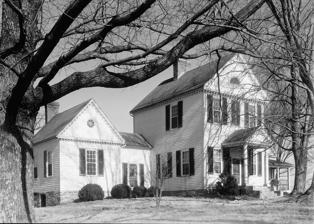
Building: Carrsbrook
Country: United States of America
Year built: 1785
Historic house in Virginia, United States United States historic place Carrsbrook U.S. National Register of Historic Places Virginia Landmarks Register Carrsbrook, South Fork River vicinity, Charlottesville vicinity (Albemarle County, Virginia).jpg Show map of Virginia Show map of the United States Location VA 1424, near Charlottesville, Virginia Coordinates 38°5′36″N 78°27′19″W / 38.09333°N 78.45528°W / 38.09333; -78.45528 Area 4 acres (1.6 ha) Built c. 1785 ( 1785 ) Architectural style Colonial, Palladian NRHP reference No. 82004532 VLR No. 002-0011 Significant dates Added to NRHP July 8, 1982 Designated VLR July 21, 1981 Carrsbrook is a historic home and farm complex located near Charlottesville , Albemarle County, Virginia .  The main house was built about 1785, and is a five-part Palladian style dwelling. It has a central, projecting 2 + 1 ⁄ 2 -story, three-bay-wide section flanked by 1 + 1 ⁄ 2 -story, single-bay wings connected by hyphens.  The front facade features a single-story dwarf portico , supported by Doric order columns. From 1798 to 1815 the house served as the residence and school of Thomas Jefferson 's ward and nephew, Peter Carr . It was added to the National Register of Historic Places in 1982. References